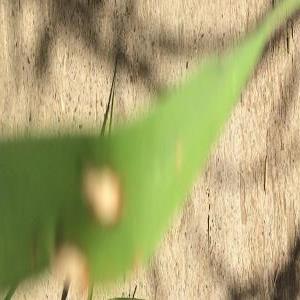
Disease: Blast